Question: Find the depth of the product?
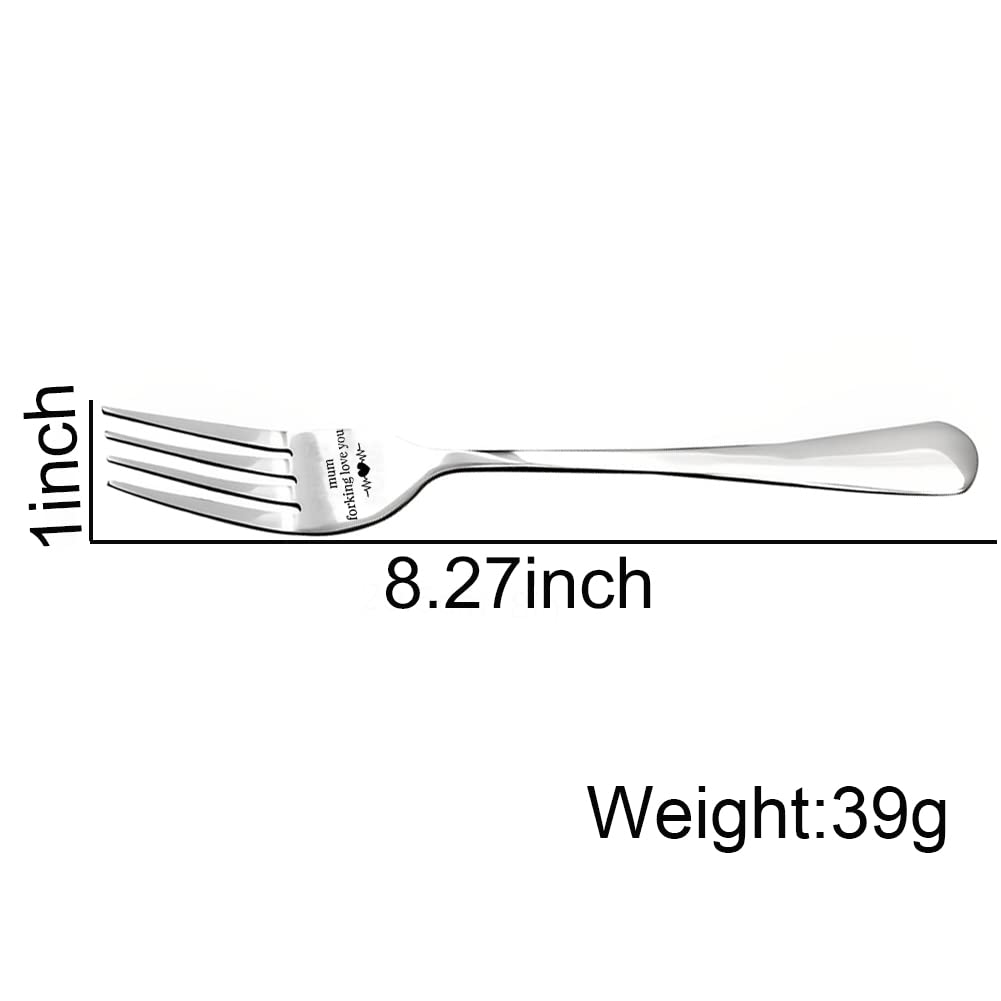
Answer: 8.27 inch